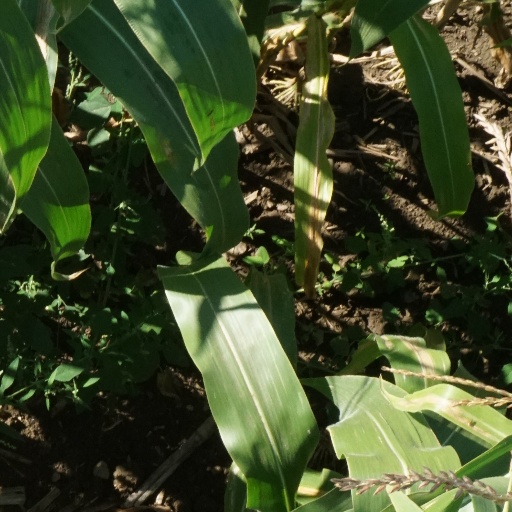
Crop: maize; corn